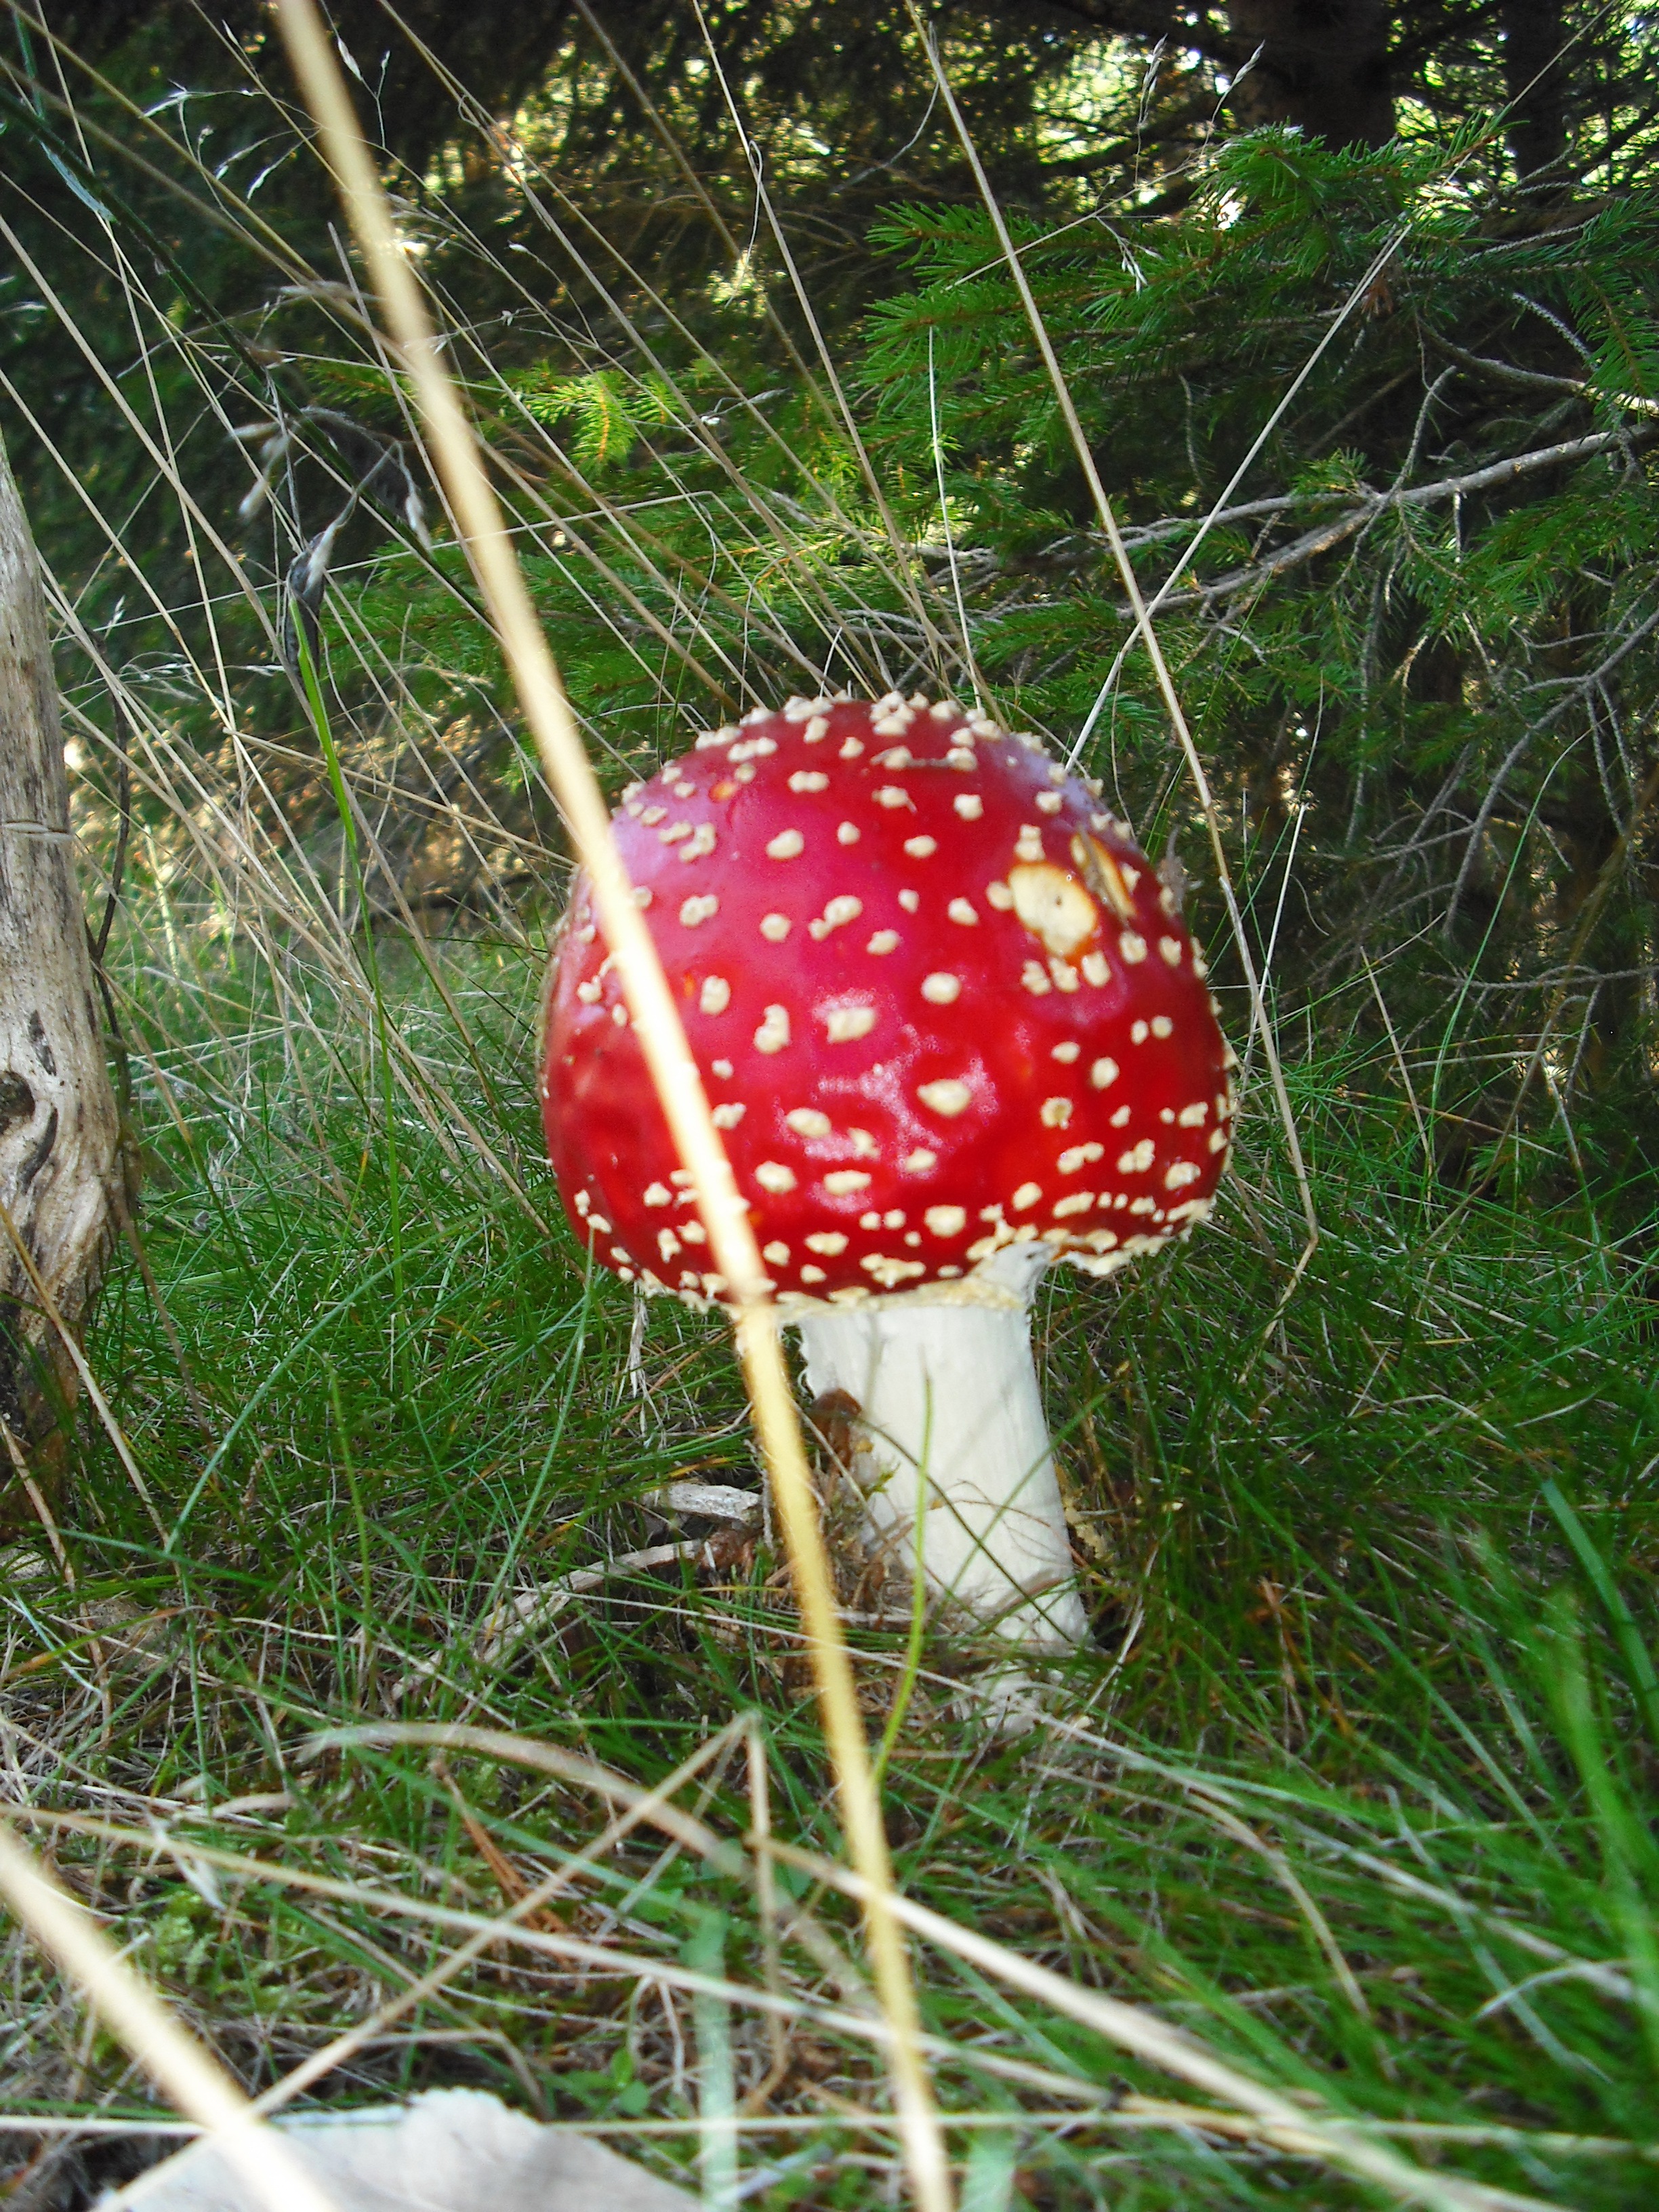
plant, flower, produce, botany, mushroom, flora, fungus, agaric, poisonous mushroom, edible mushroom, retro mushrooms, amanita kills fly